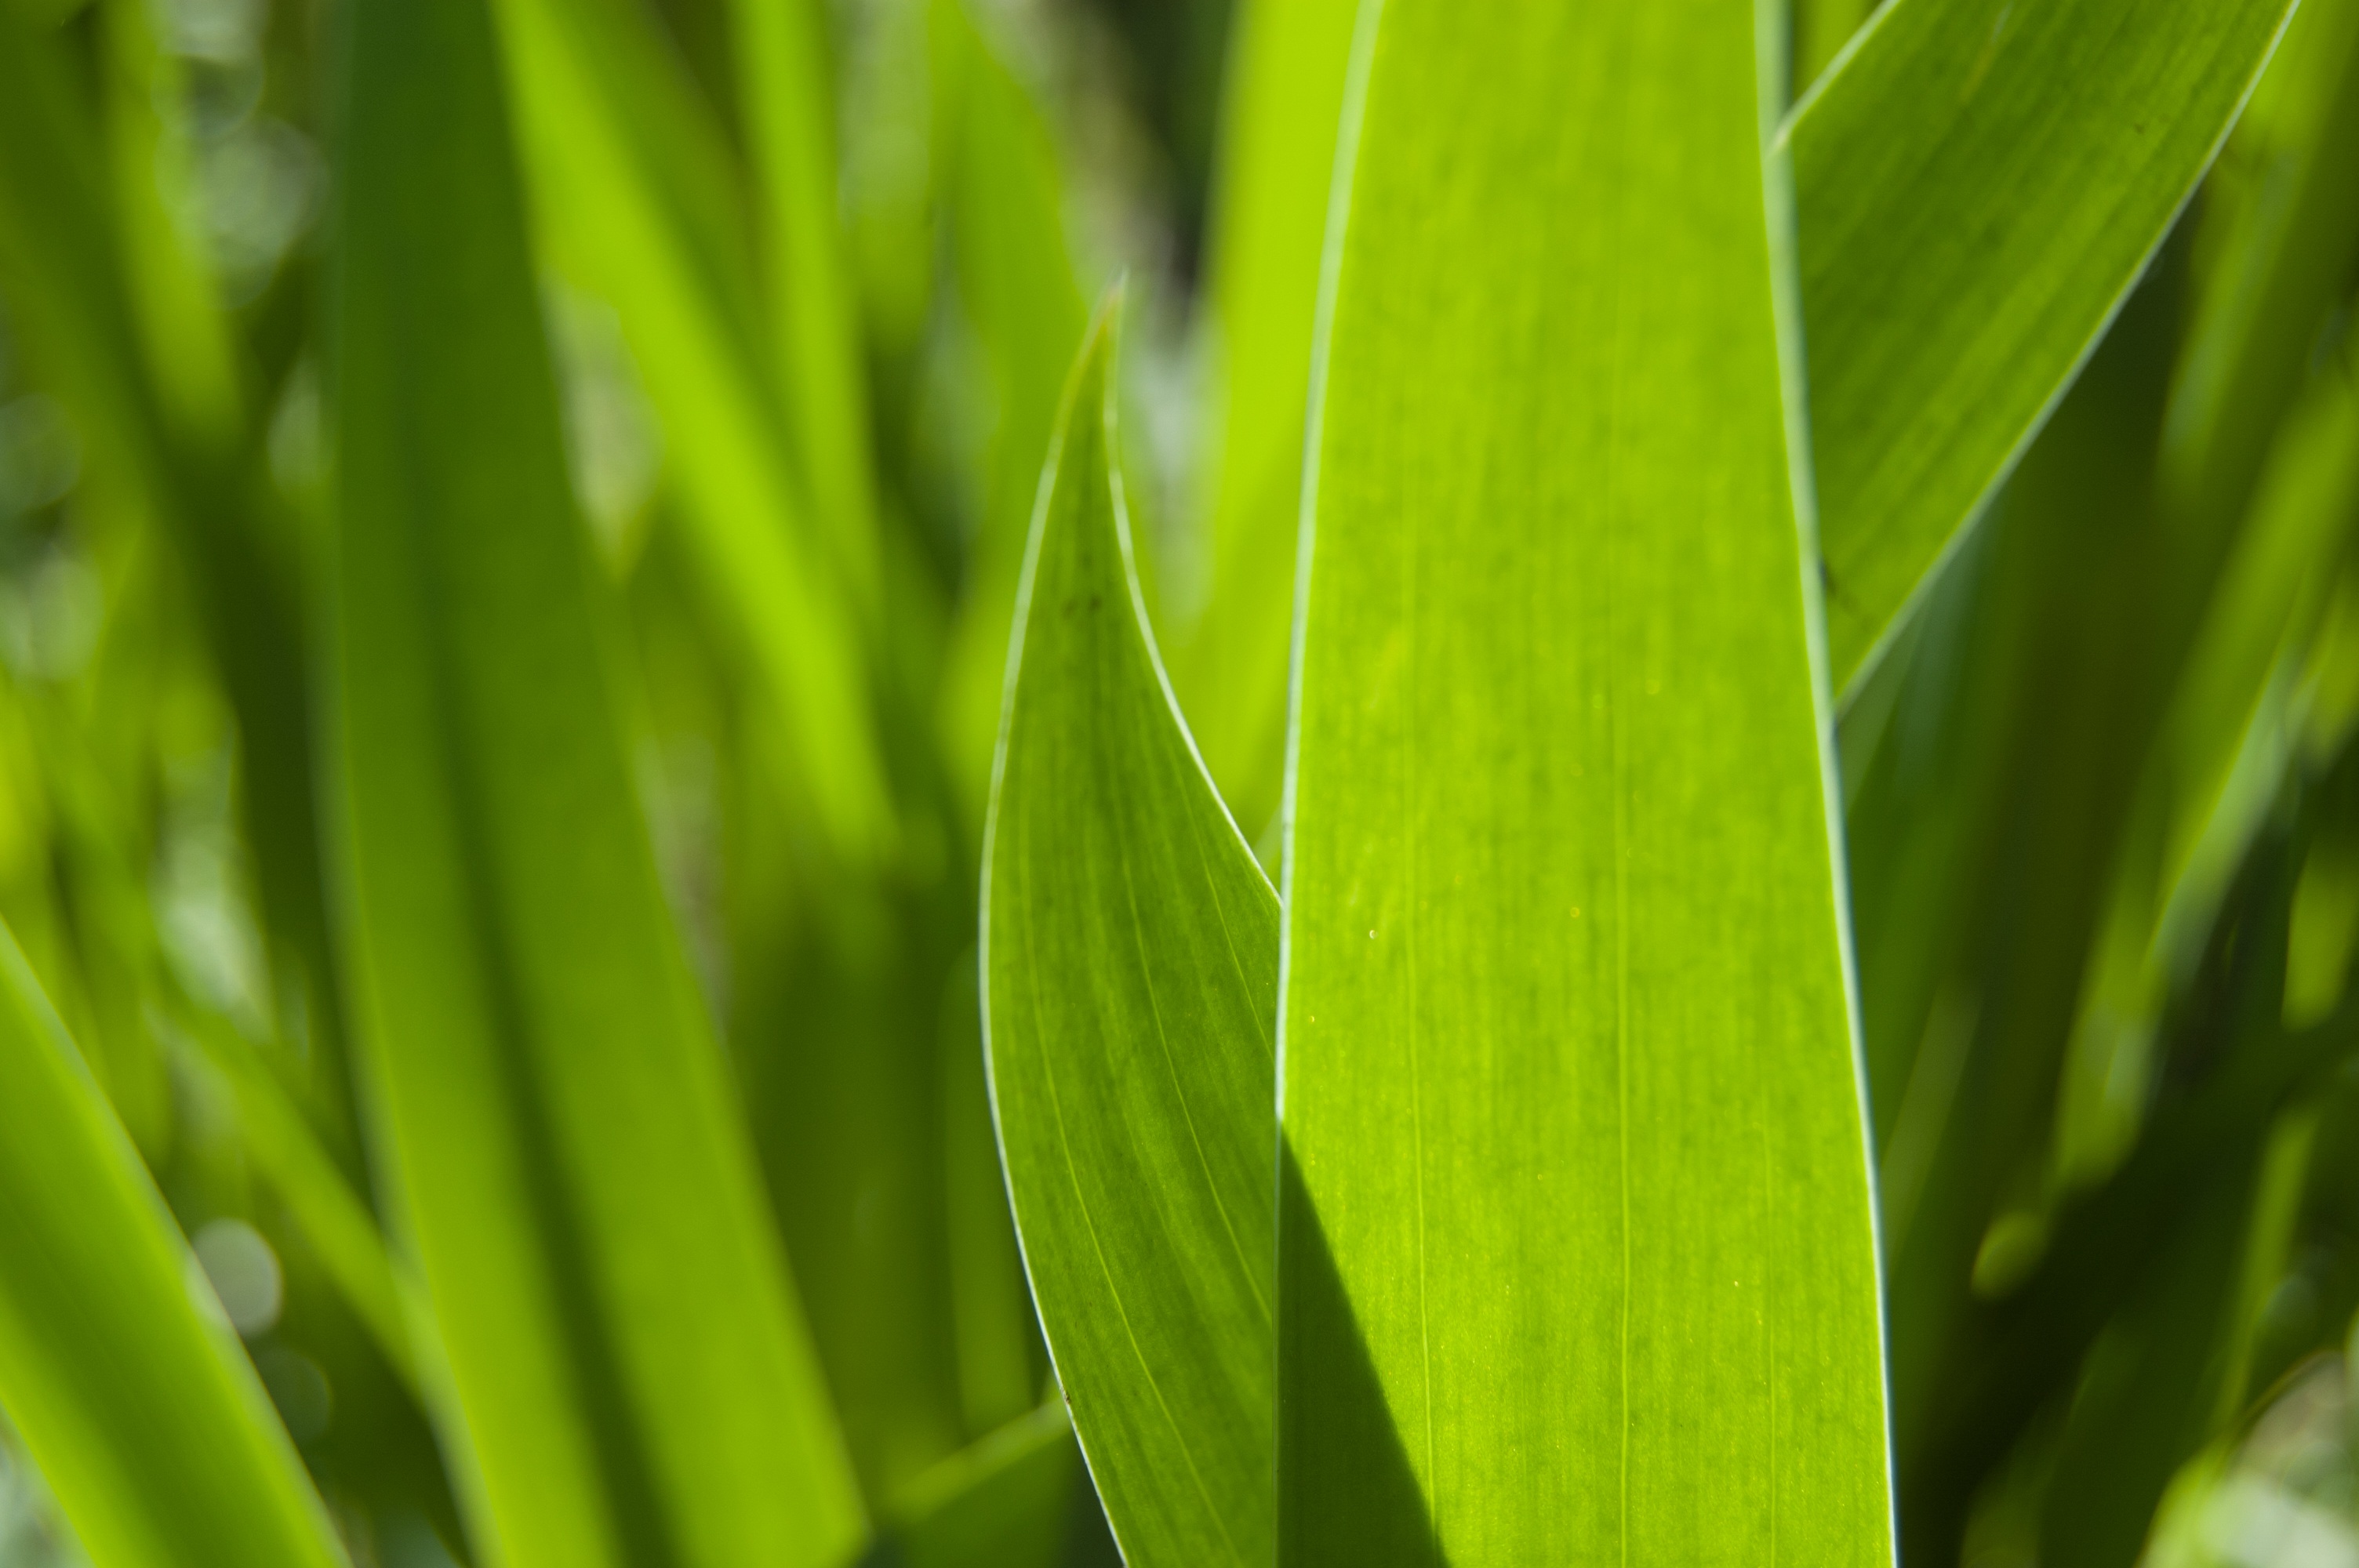
nature, grass, dew, plant, field, lawn, meadow, sunlight, leaf, flower, green, botany, flora, close up, moisture, irises, macro photography, leaves green, grass family, plant stem, iris leaves, background of leaves